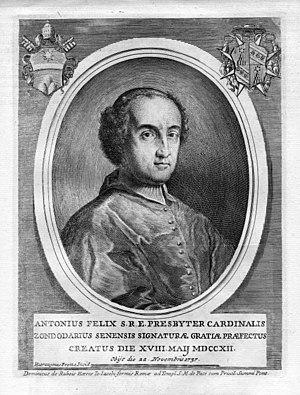
Portrait de Antonfelice Zondadari (1665-1737)
Antonfelice Zondadari est un cardinal italien du XVIIIᵉ siècle.